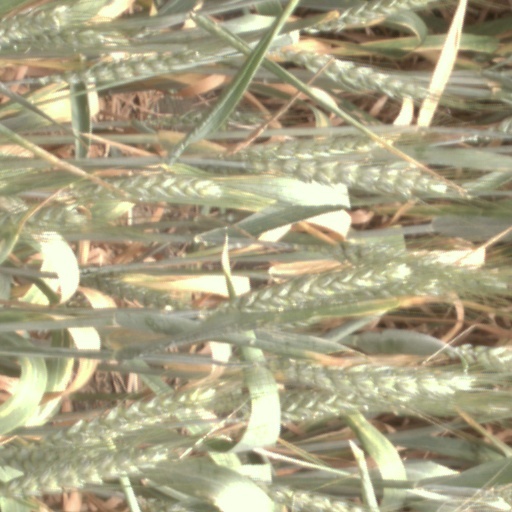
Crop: wheat